Universal Atomic 4

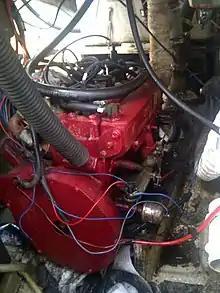
A Universal Atomic 4, installed in a C&C 29 Mark 1 sailboat.

The Universal Atomic 4 is a four-cylinder, gasoline engine produced by the Universal Motor Company between 1949 and 1984 for use as auxiliary power on sailboats. Both and versions of the engine were produced. Over 40,000 of the engines were produced during that time, with an estimated 20,000 still in use today.